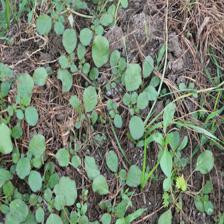
Label: BroadLeafWeed